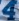
Number: 4